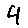
Label: 4